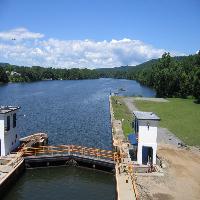
Weather: sun or clear